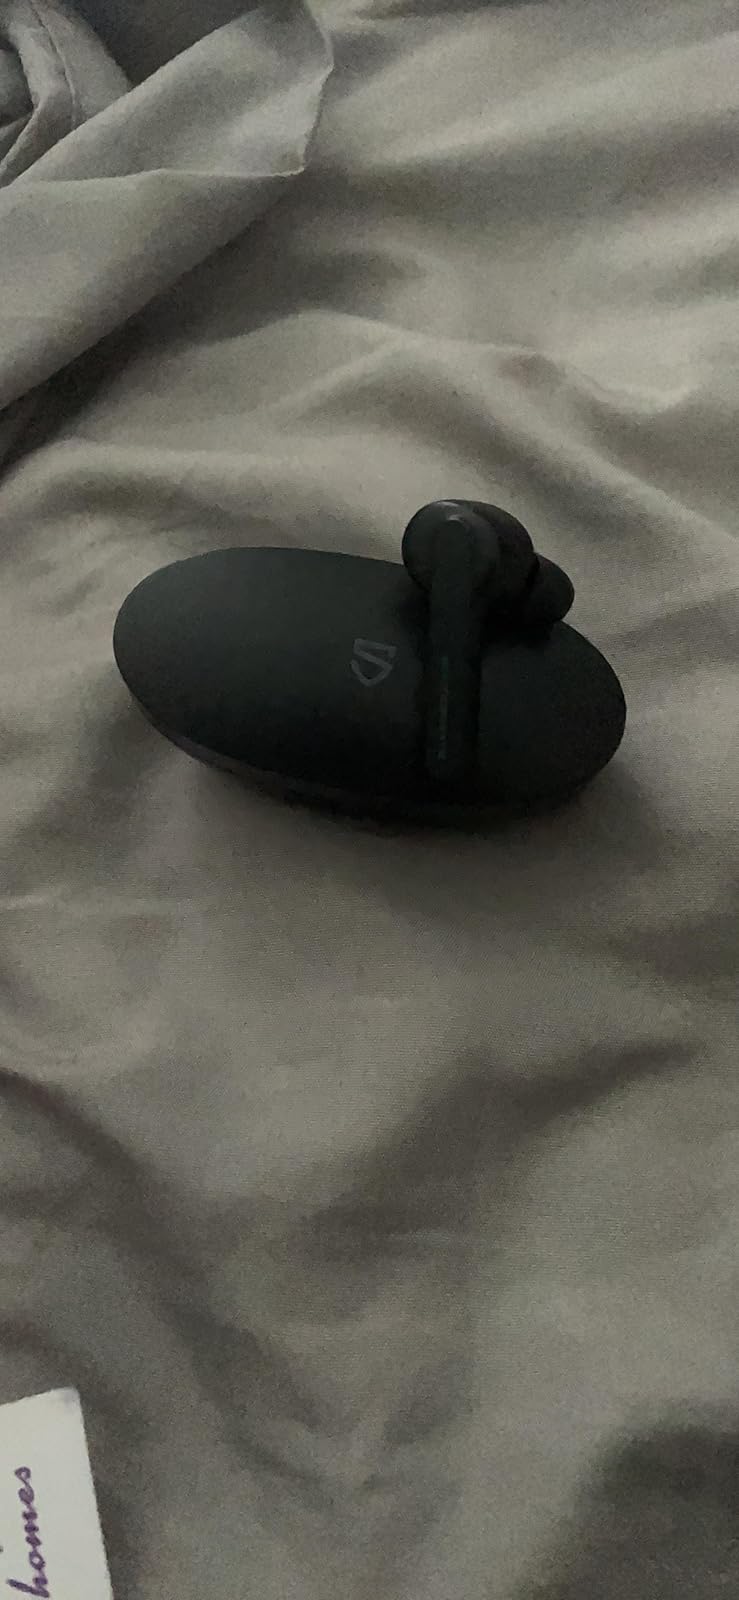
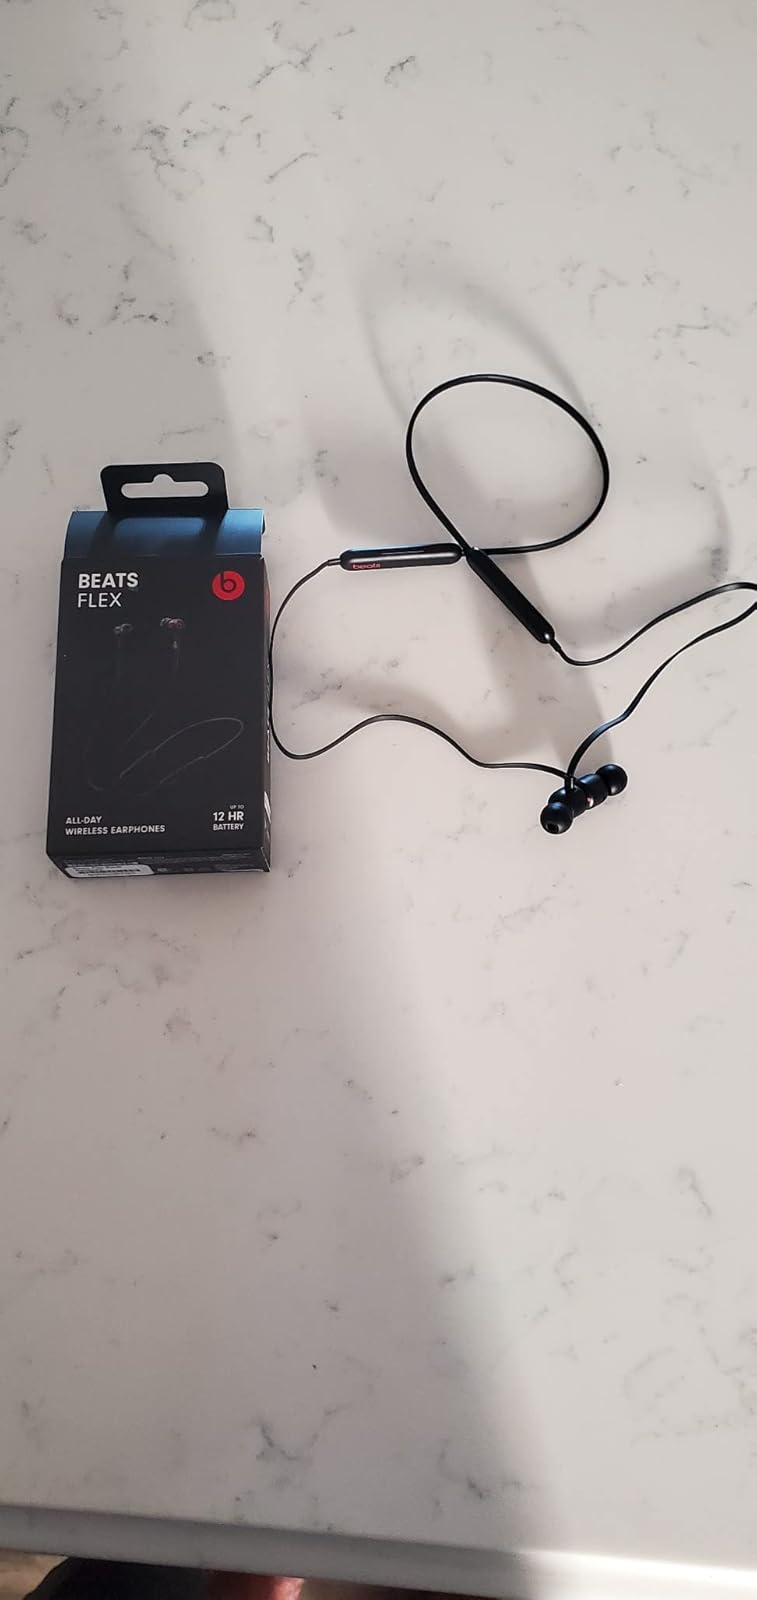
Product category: earbuds
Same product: no